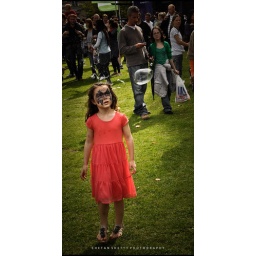
A cute little girl fascinated by the bubble near London Eye.